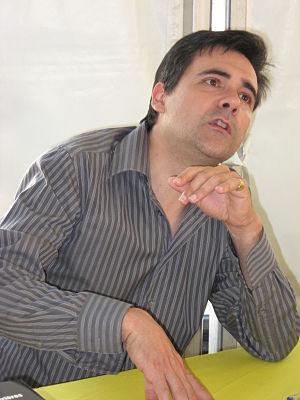
Portrait de Jacques Ravenne par Jean-Marie DAVID lors du Festival International du Roman Noir de Frontignan (France).
Masonica est le nom de la journée du livre maçonnique de Bruxelles, biennale consacrée au livre et à l'écrit, créée en 2013 et organisée au printemps. Il s’agit d’une initiative de francs-maçons, issus de deux loges maçonniques du Grand Orient de Belgique, dont le journaliste Jiri Pragman.